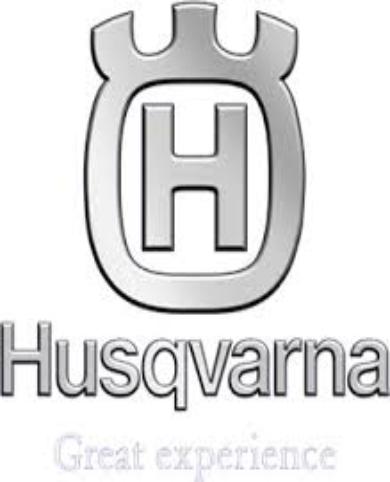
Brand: Husqvarna-2
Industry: Transportation